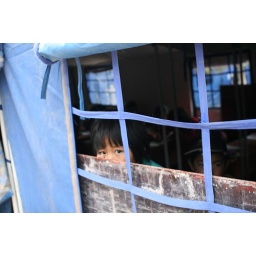
girl in tent classroom